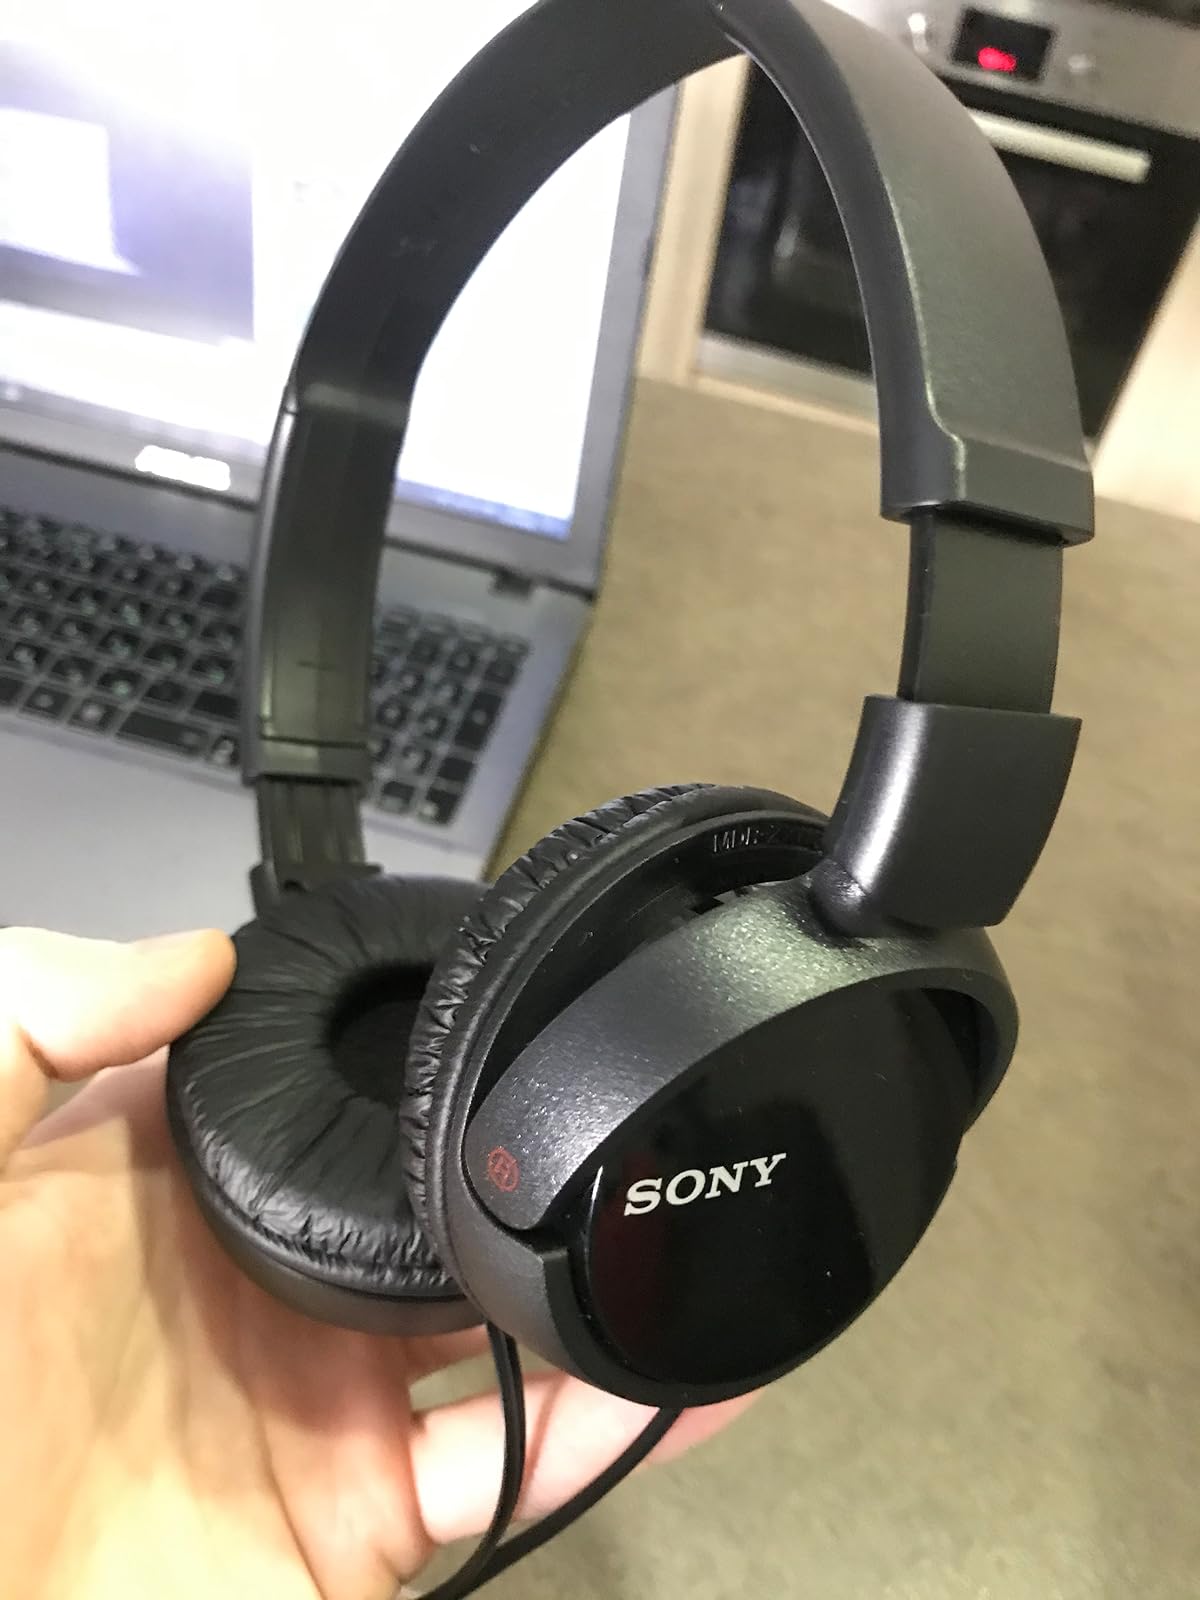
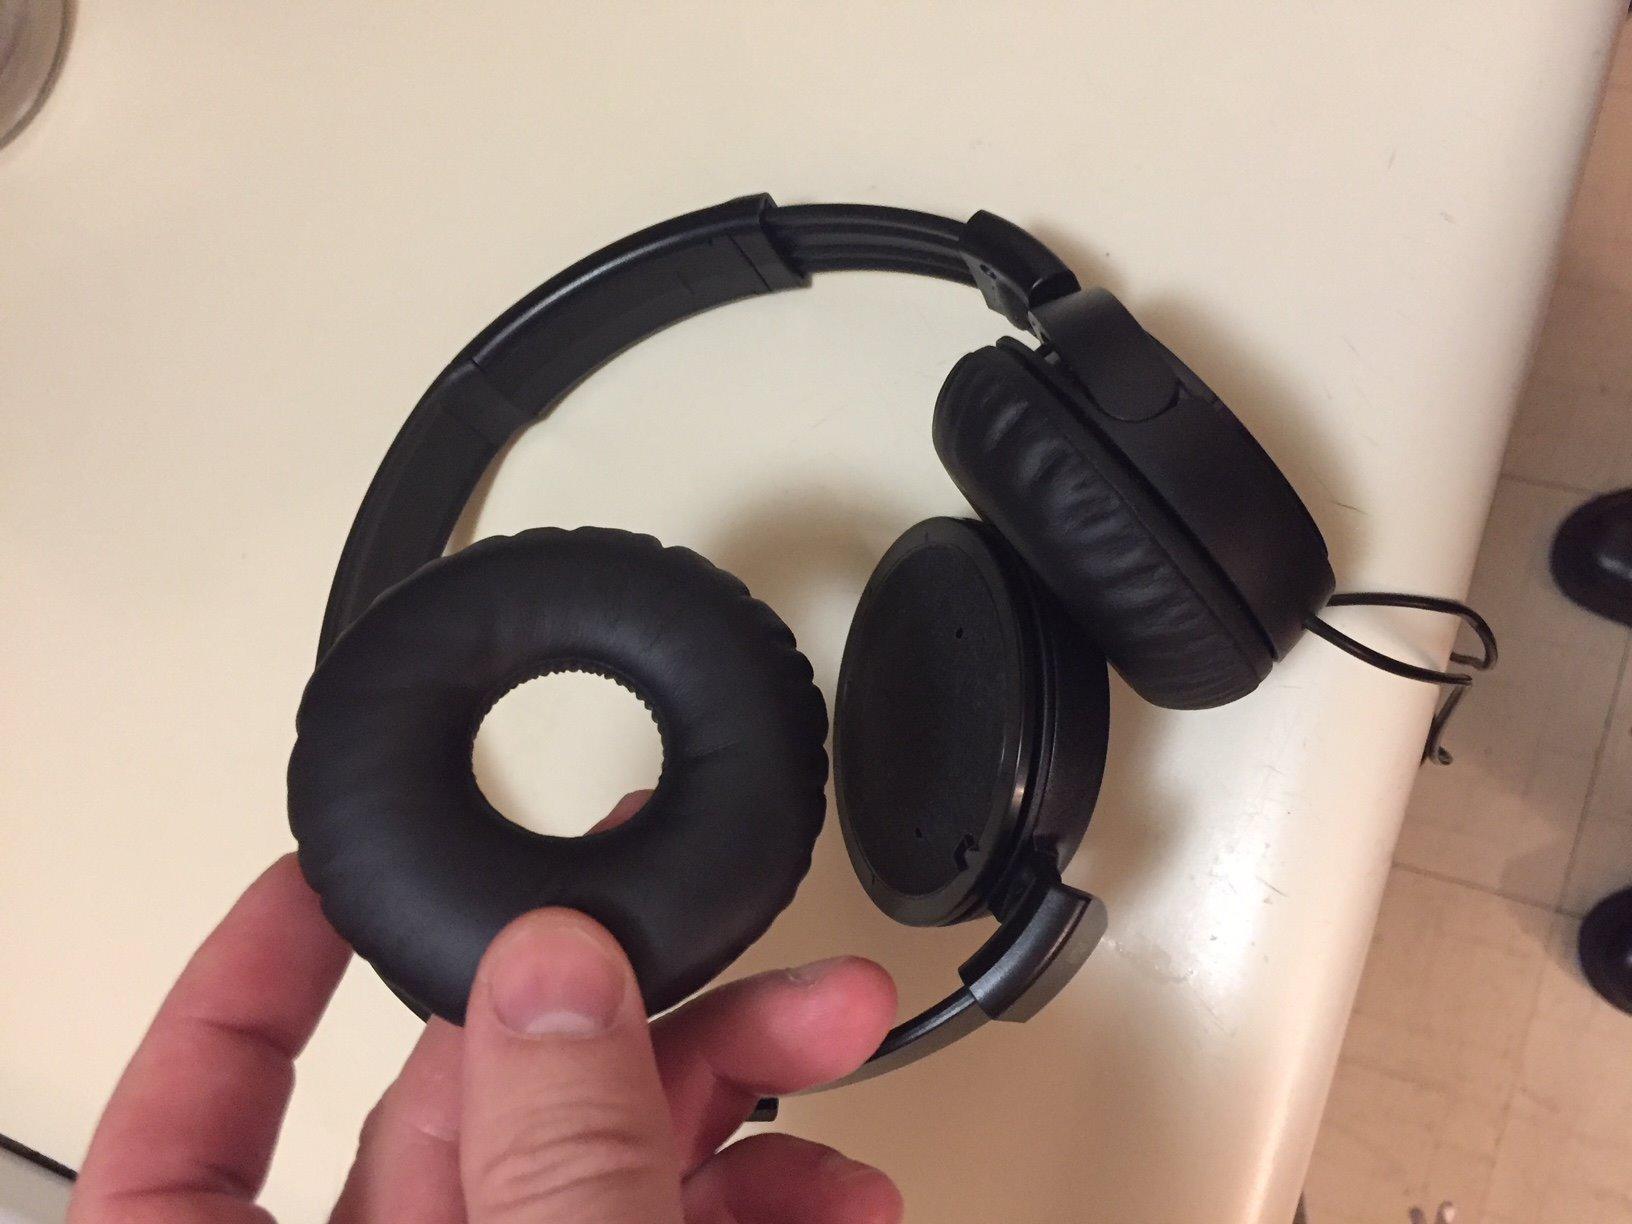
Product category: headphones
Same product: yes